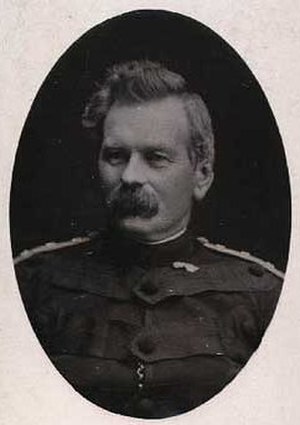
Ernst von Voss
Ernst von Voss
Ernst Axel Christoffer von Voss var en dansk officer og fabrikant, der grundlagde firmaet Voss. Voss indgår nu i Electrolux.